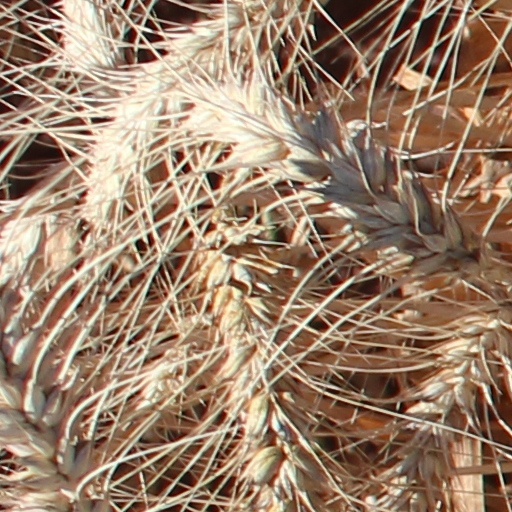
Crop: wheat